Father John Misty

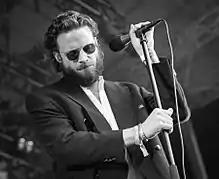
Tillman performing in June 2017

Joshua Michael Tillman (born May 3, 1981), better known by his stage name Father John Misty, is an American musician. He is known for his satirical lyrics and eccentric performance style.